Lips Are Movin

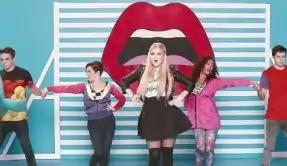
Five people, surrounded by a huge pair of lips, dance.

In the music video, Trainor, in a black leather jacket, sings in front of a pastel blue backdrop. She performs choreography with the influencers in subsequent scenes, on vibrant studio sets of bright colors. The meta concept of the visuals also depicts Trainor getting her makeup done and choosing wardrobe. Lips are used as a motif throughout the video; they appear as close-ups of Trainor's mouth, lip-shaped earrings and sunglasses, and as a large drawing in the backdrop, the latter of which Yahoo! Music writer Lyndsey Parker compared to those in a poster for "The Rocky Horror Picture Show". Trainor is later seen lying on a lip-shaped sofa. One of Trainor's outfits include a bubblegum-colored dress with two cat faces on it, which Mike Pell of MTV UK compared to the top Katy Perry wore at the 2014 MTV Europe Music Awards.